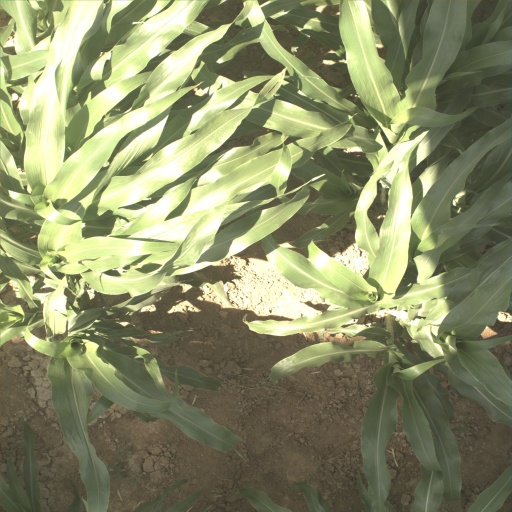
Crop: sorghum